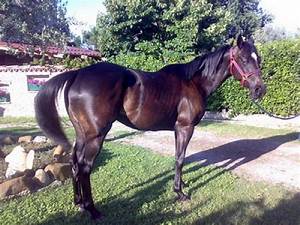
Label: horse